Brain Freeze (film)

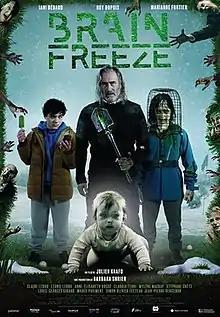
Film poster

Brain Freeze is a 2021 French-Canadian horror comedy film, written, directed, and scored by Julien Knafo.